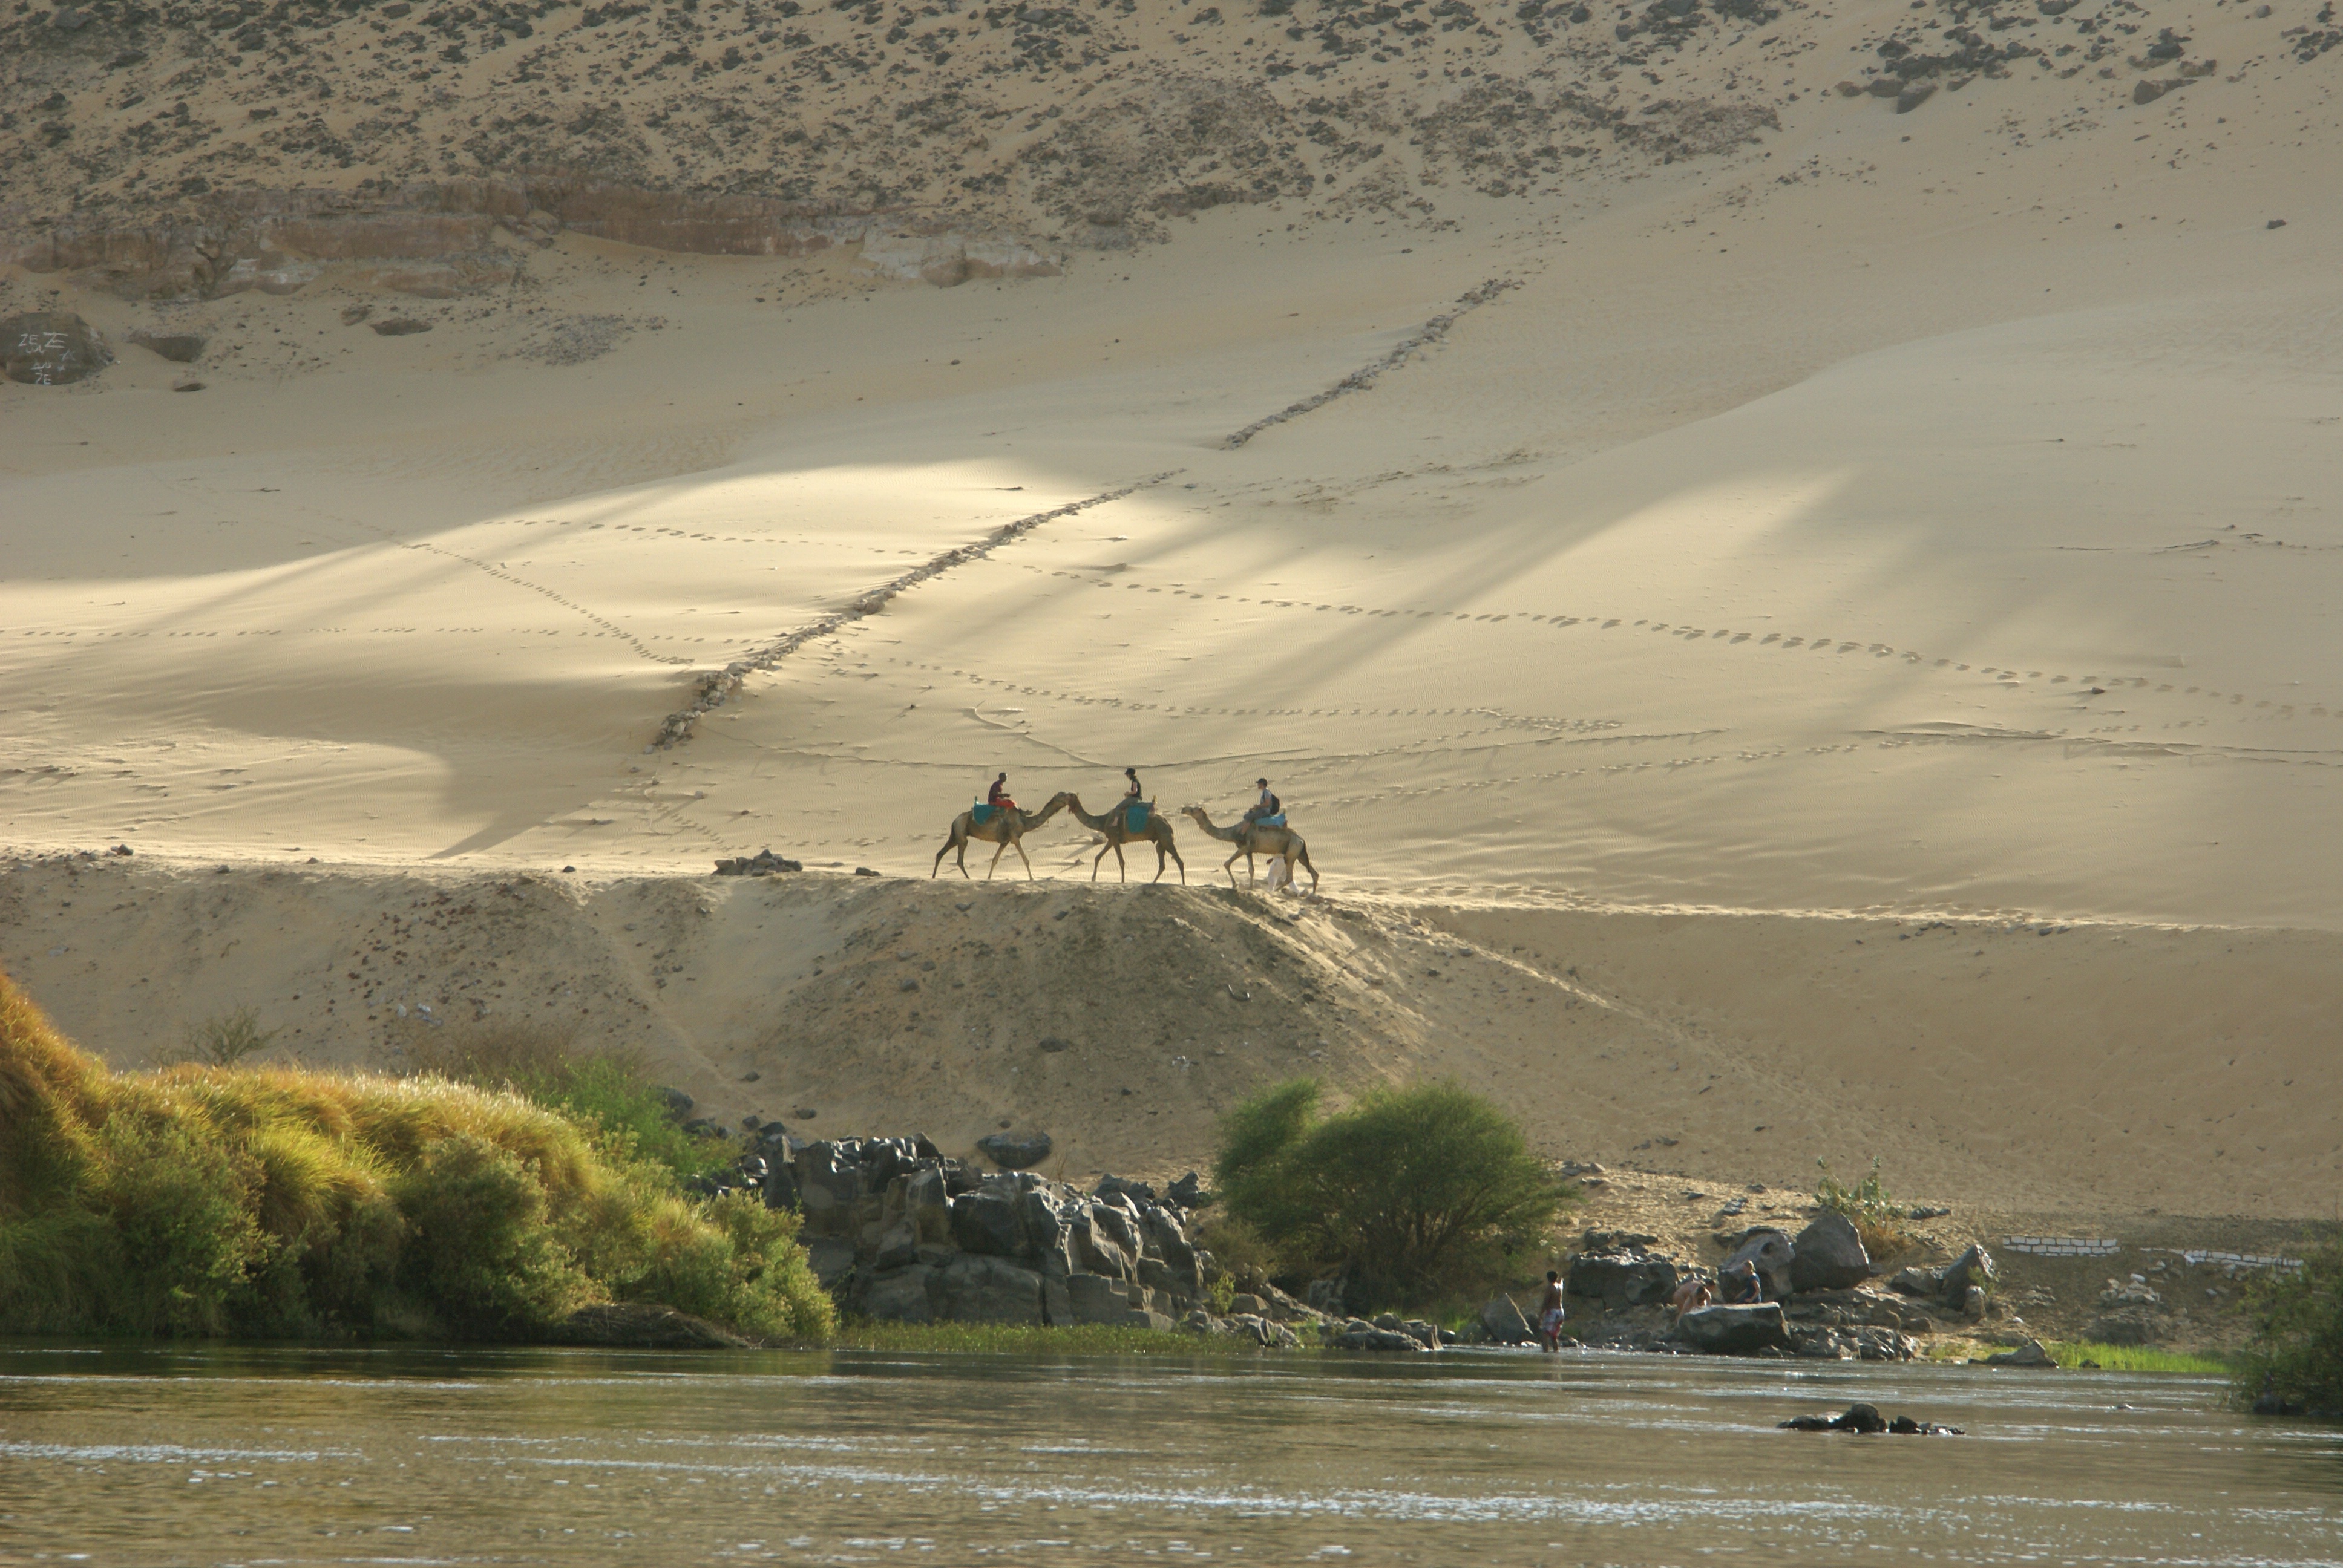
landscape, sea, coast, sand, marsh, mountain, morning, hill, desert, shore, lake, river, valley, meeting, weather, plain, camels, wetland, habitat, caravan, drought, nile, rural area, natural environment, atmospheric phenomenon